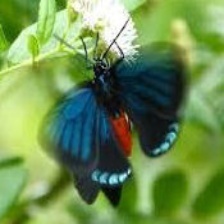
Species: ATALA
Butterfly family (ImageNet category): lycaenid_butterfly